Juan Acevedo Pavez

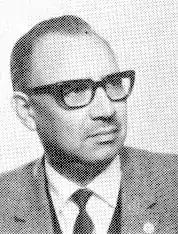

Juan Acevedo Pavez (November 8, 1914 – August 27, 2010) was a Chilean politician, who held office as regidor and mayor of the commune of San Bernardo, and was a member of the Chamber of Deputies of Chile, representing the Eighth Departmental Group of Melipilla, San Antonio, San Bernardo, and Maipo.